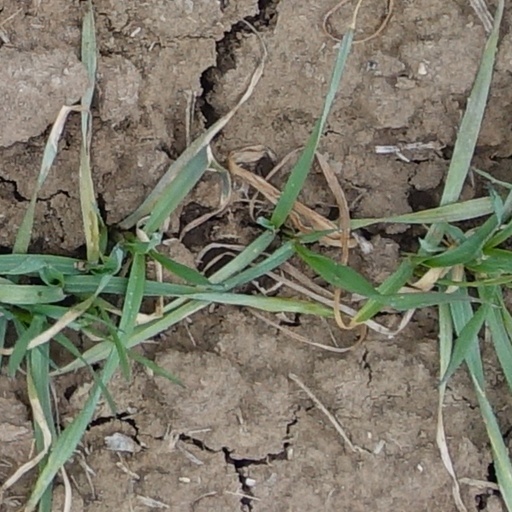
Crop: wheat